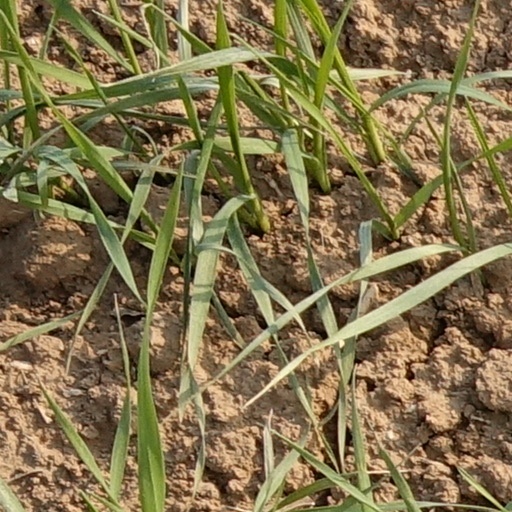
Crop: wheat